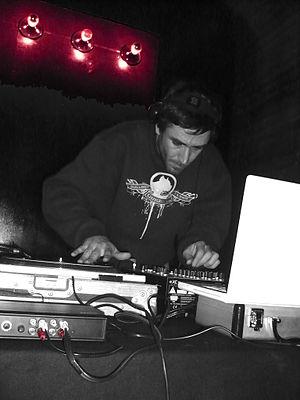
Deda, de son vrai nom Andrea Visani, né le 2 janvier 1971 à Ravenne, dans l'Émilie-Romagne, est un rappeur et disc jockey italien. Il est un ancien membre du groupe de Sangue Misto.